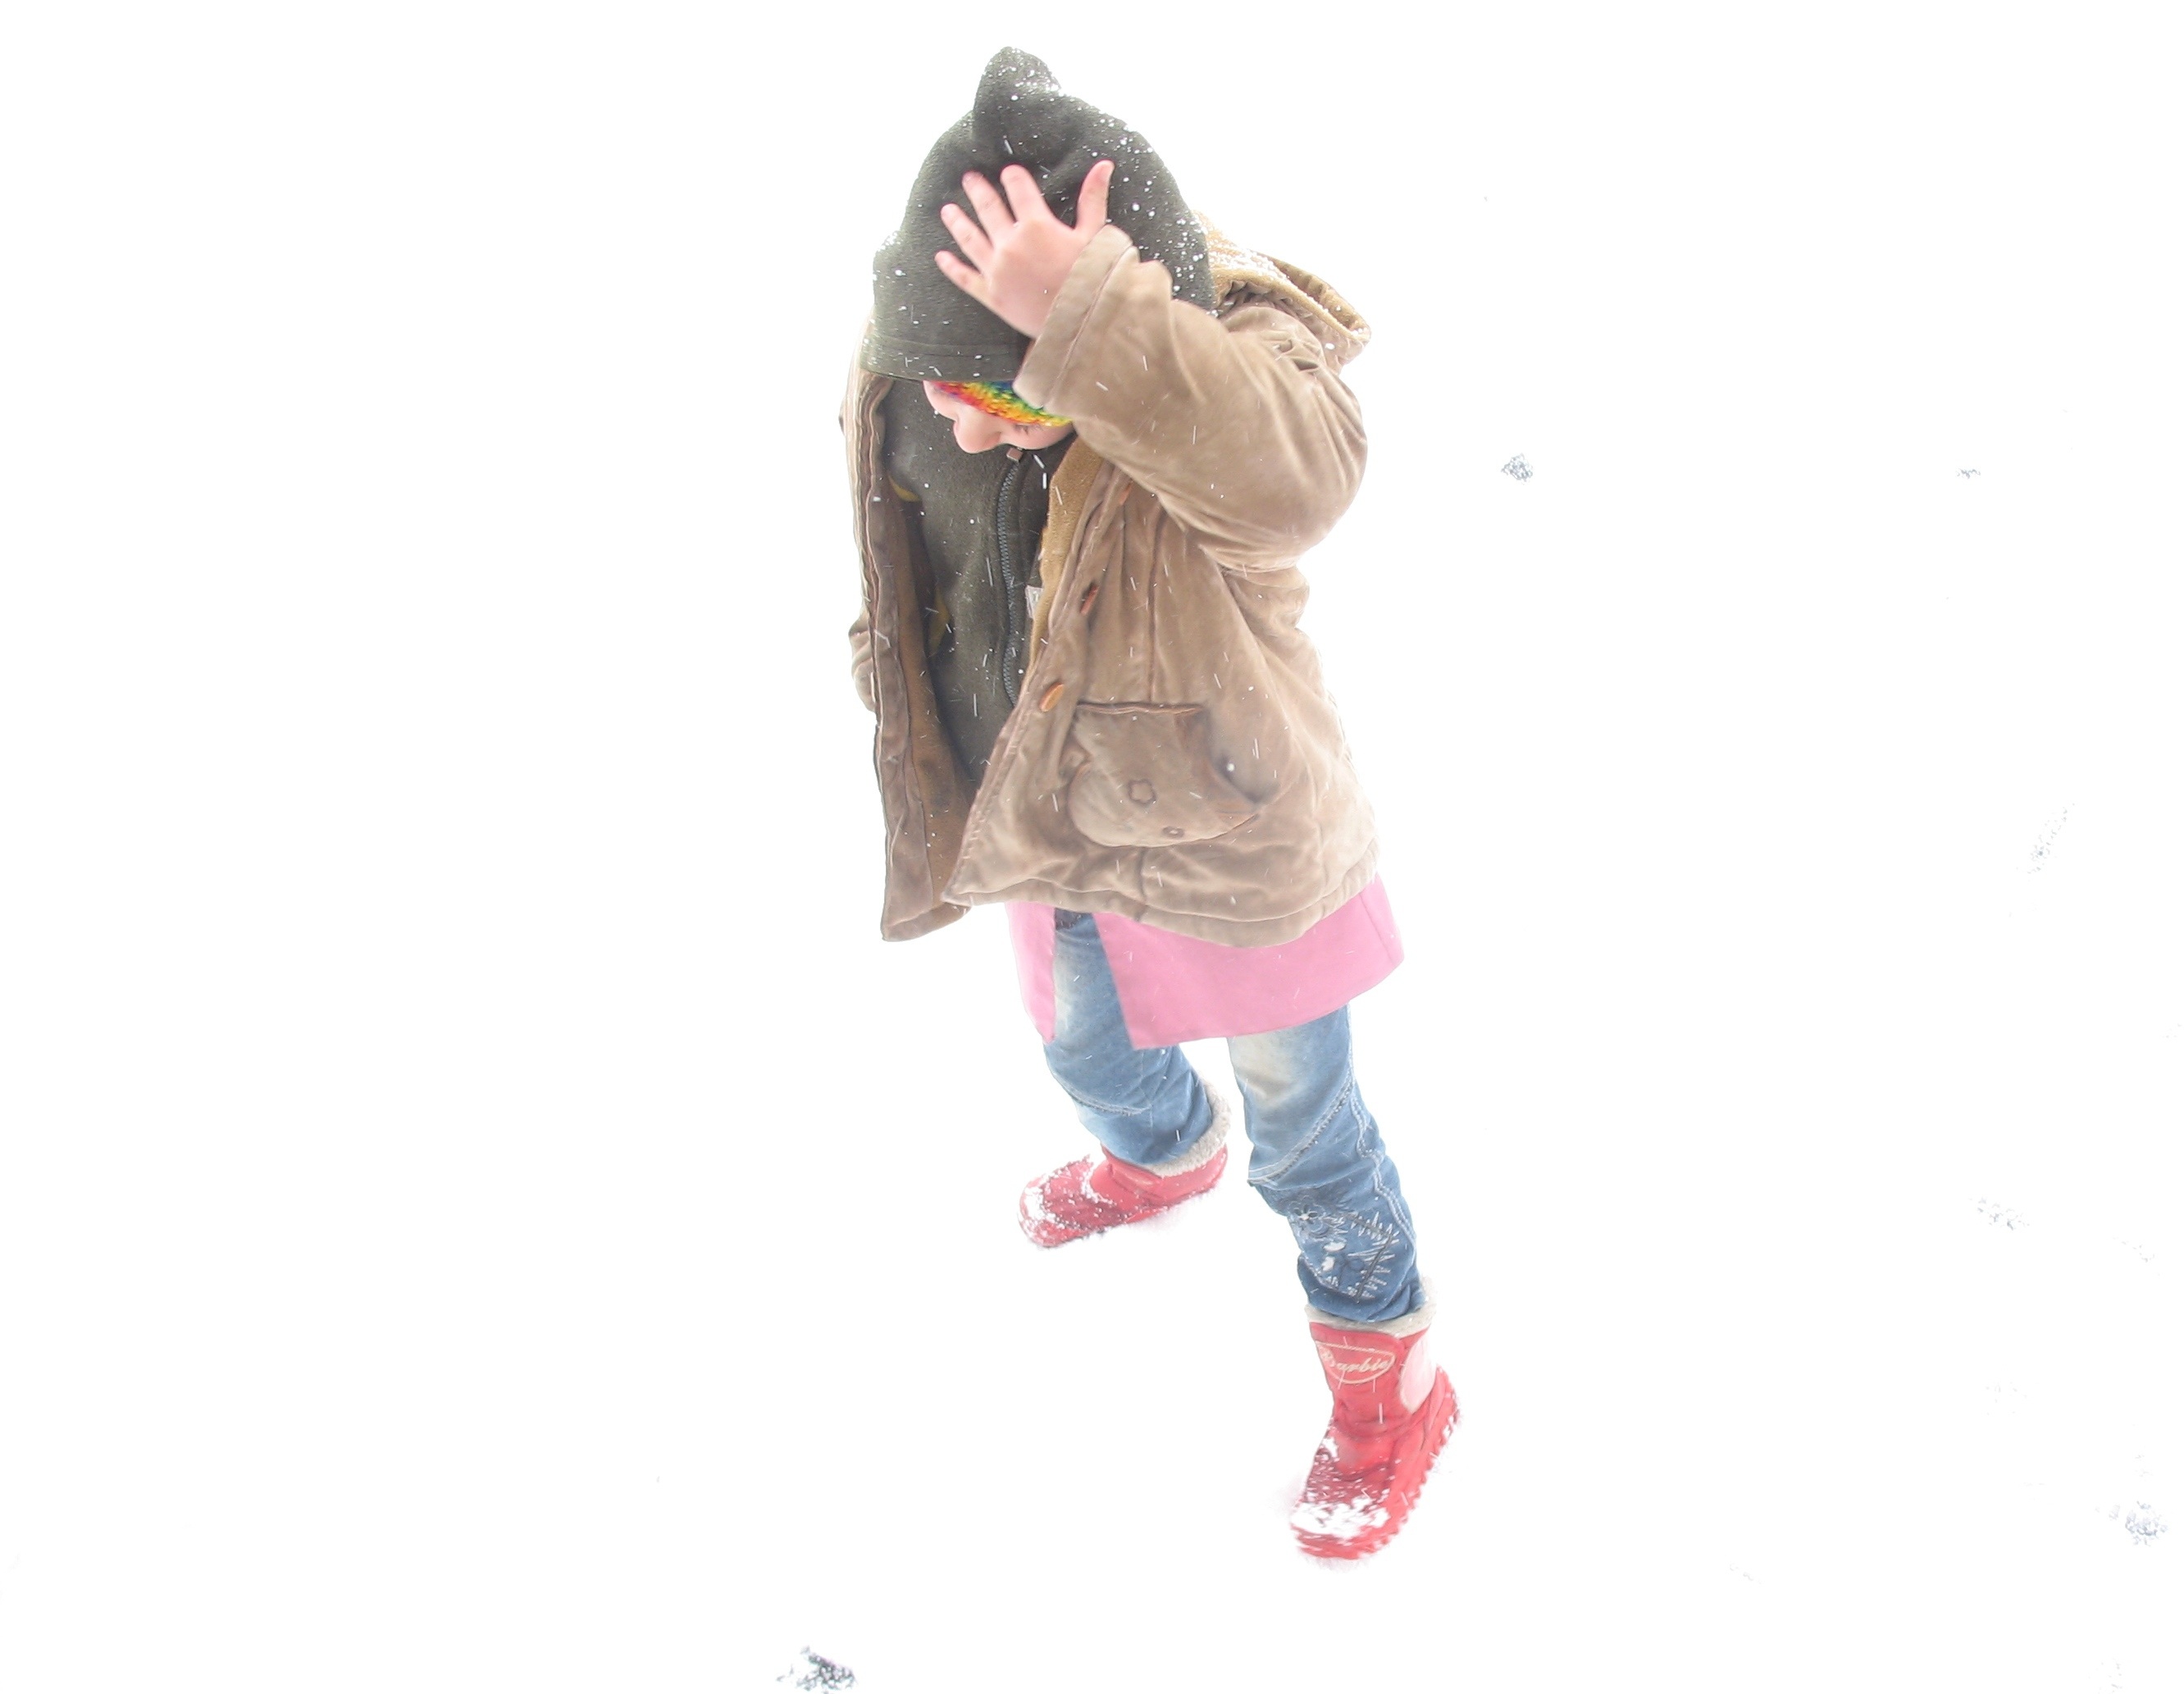
snow, cold, winter, girl, play, student, child, clothing, toy, outerwear, toddler, footwear